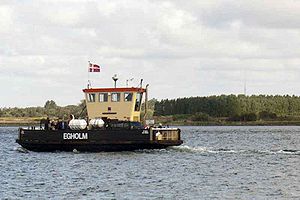
Egholm (Limfjorden)
Færgen til Egholm, september 2009
Egholm, dansk færge i fart mellem Aalborg og øen Egholm
Egholm er en mindre ø i den østlige del af Limfjorden umiddelbart vest for Aalborg og Nørresundby. Øen er ca. 6 km² og har 49 beboere. Tidligere arbejdede de fleste beboere i landbruget, men i dag er mange pendlere. Egholm er forbundet med Aalborg via en færgeforbindelse med en overfartstid på ca. 5 minutter. Øen indgår i Vesterkær Sogn i Aalborg Kommune.